Departments of ITMO University

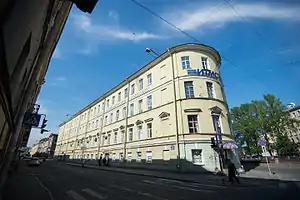
The university building,

In 2015, several chairs were reorganized and on the basis of the Faculty of Computer Technologies and Control Systems, an Academic School was created with the same name, which includes three fully functional faculties.